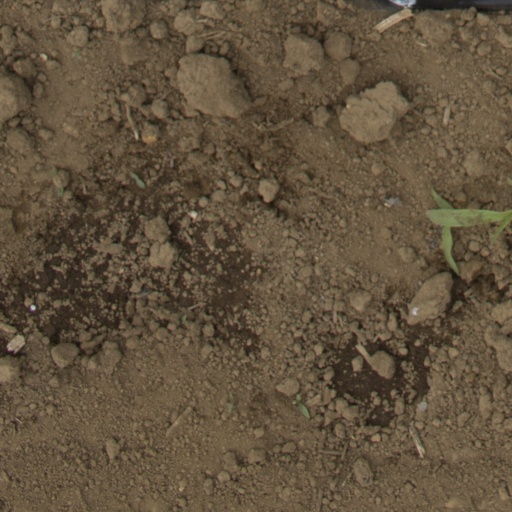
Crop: Jerusalem artichoke